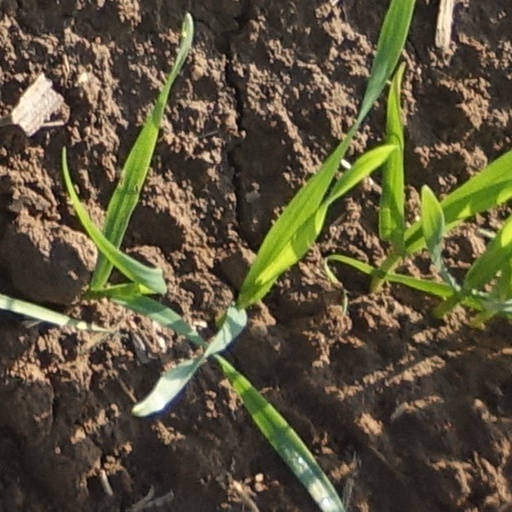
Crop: wheat